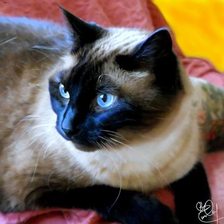
Species: cat
Breed: Siamese